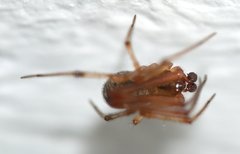
Species: Parasteatoda_tepidariorum